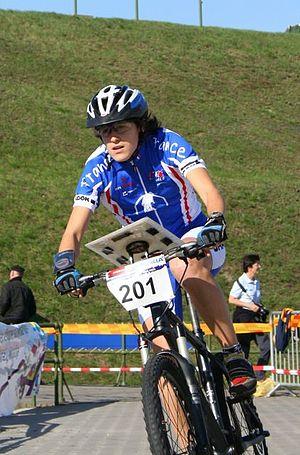
Gaëlle Barlet, née le 5 février 1988, est une sportive française pratiquant la course d'orientation à VTT.